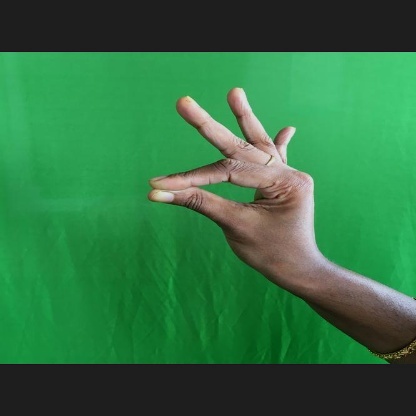
Mudra: Hamsasyam